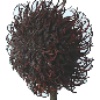
Label: rambutan